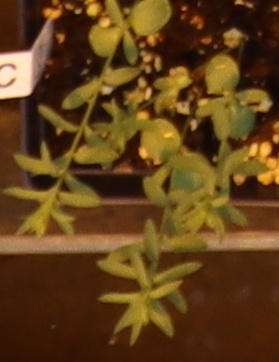
Label: Flax